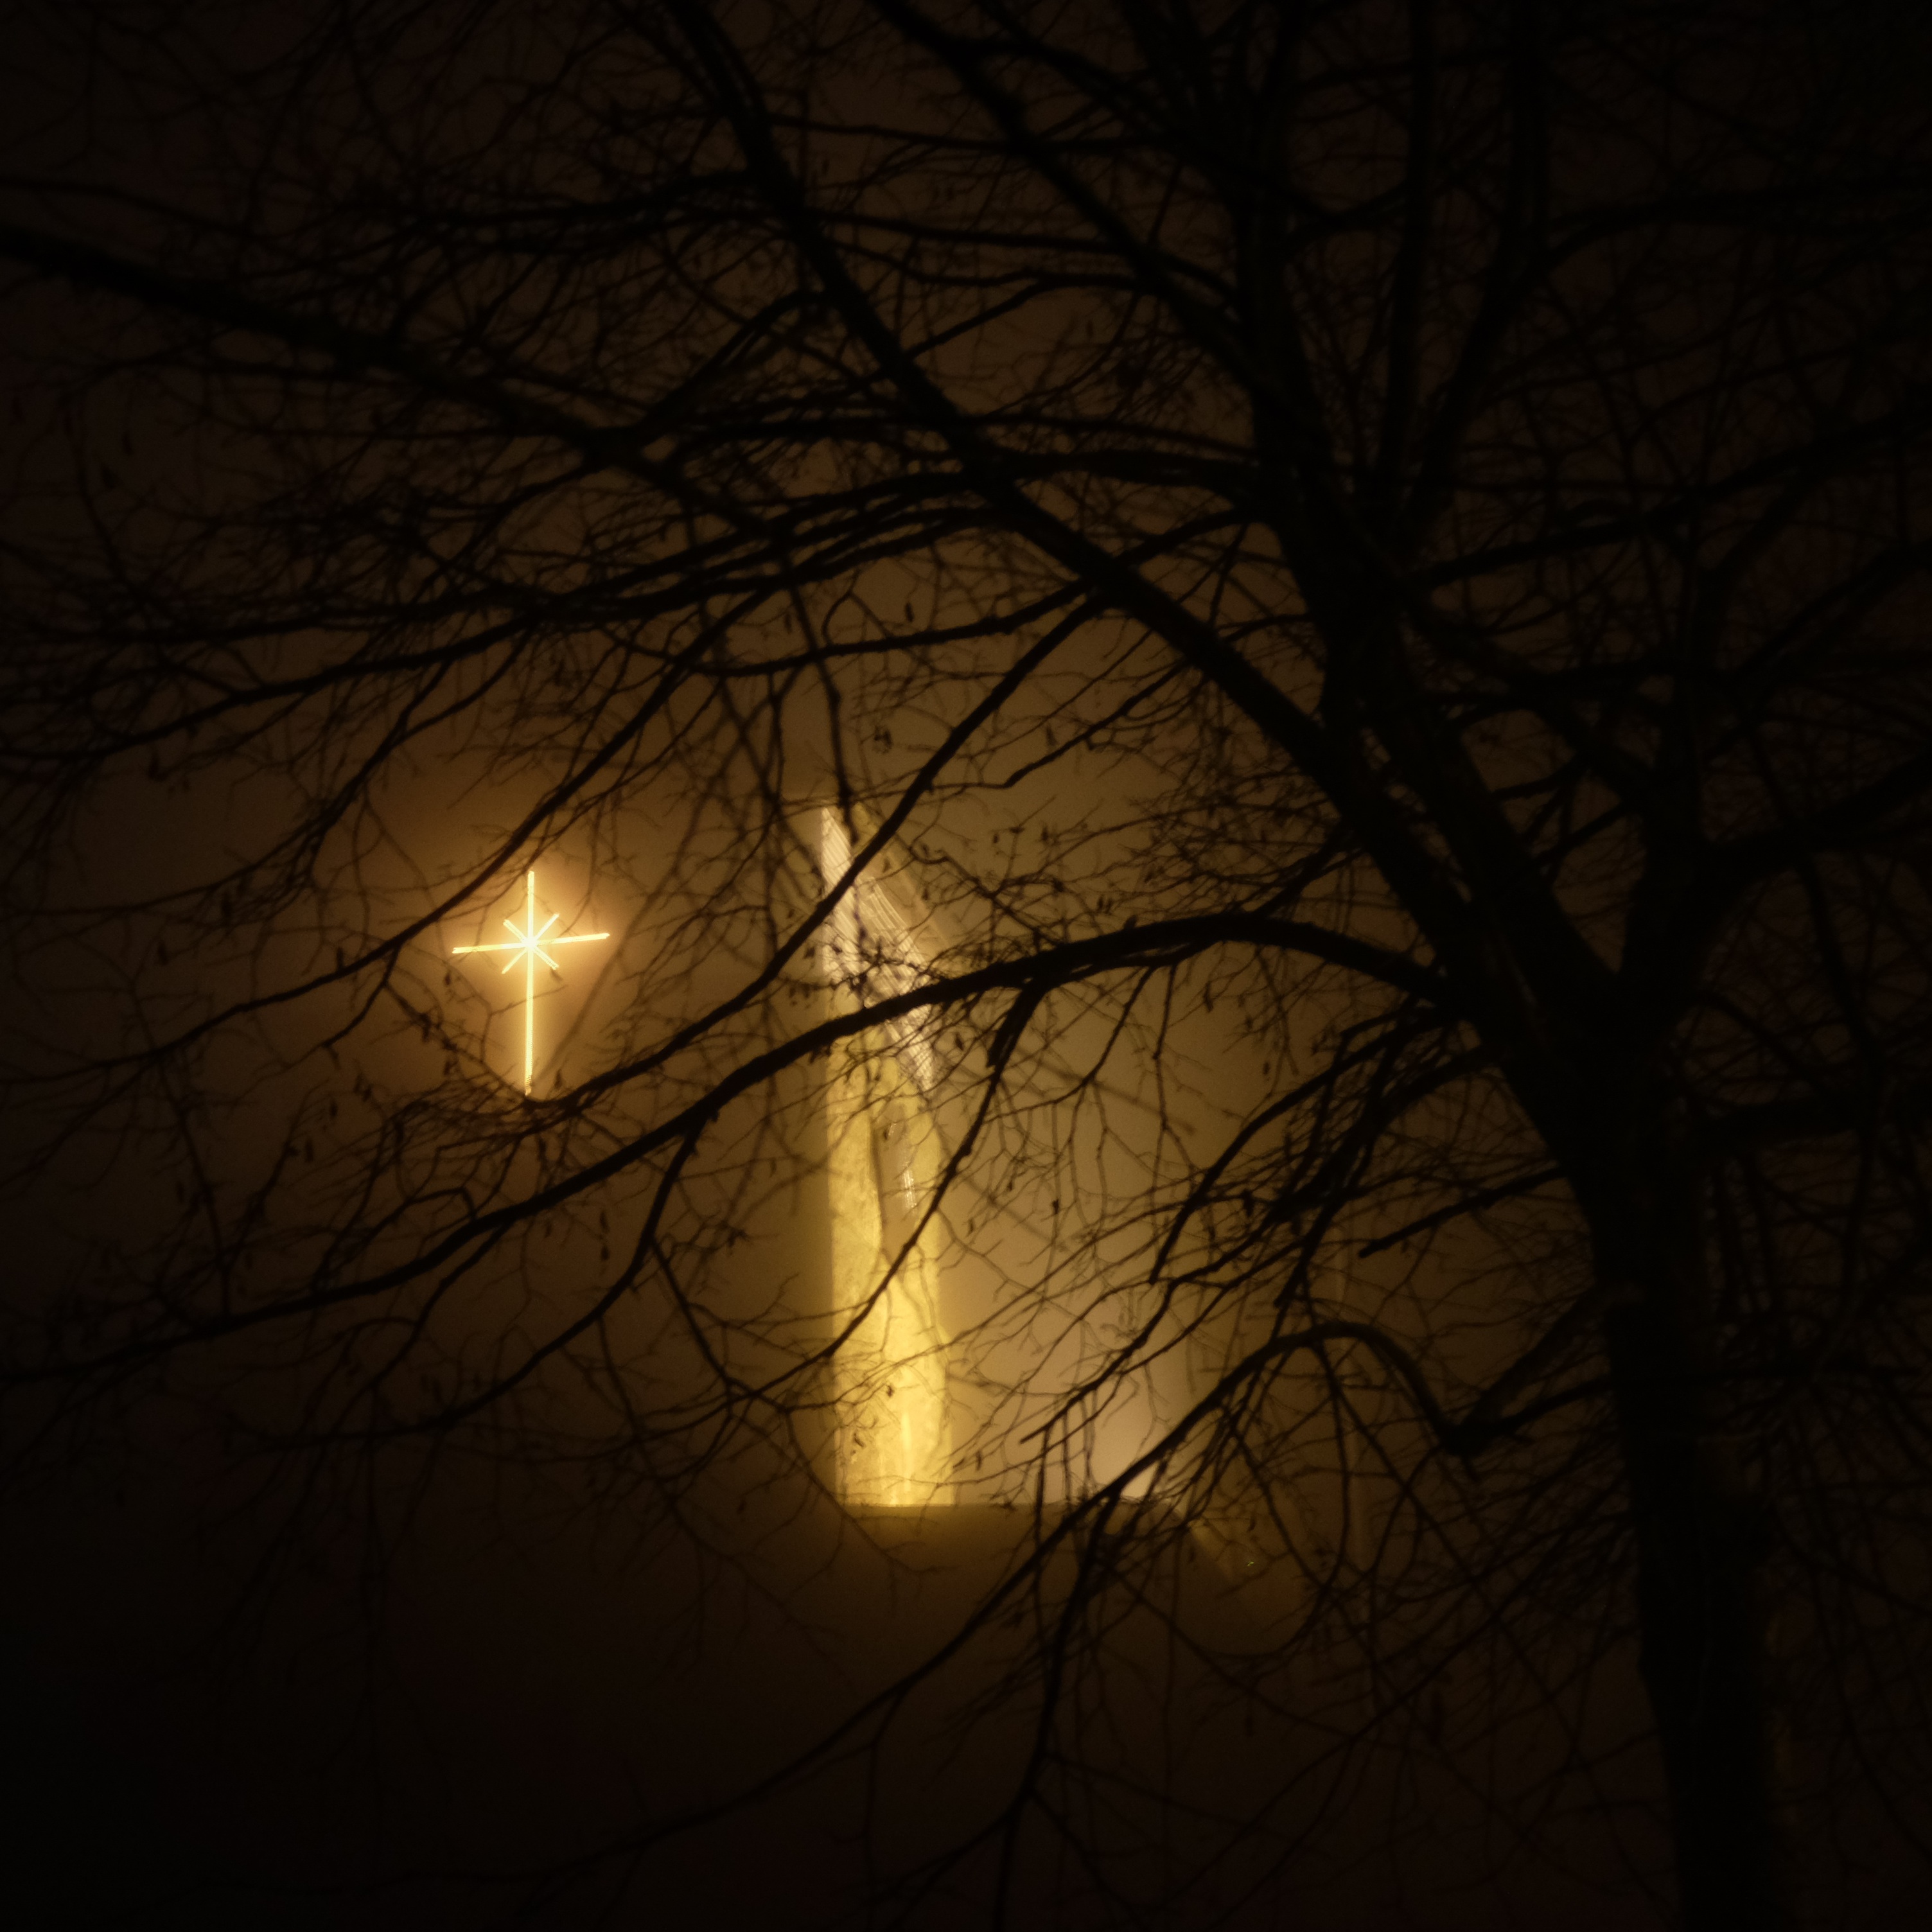
tree, branch, light, sun, sunrise, sunset, night, sunlight, morning, dawn, atmosphere, evening, darkness, moon, moonlight, astronomical object, atmospheric phenomenon